Sabiha Gökçen International Airport

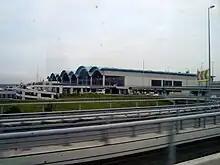
Terminal building

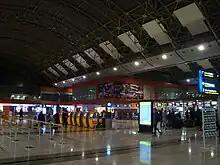
Check-in area

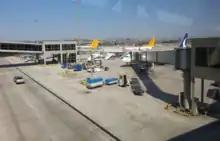
View of the apron

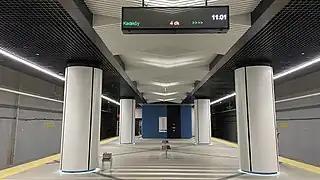
The M4 metro line has been extended to the airport.

Sabiha Gökçen International Airport is connected to the city of Istanbul and the city's wider metropolitan area through a number of transport options.